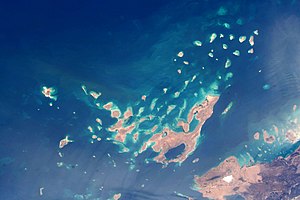
Eritrea / Geografi / Landskab
Dahlak-øerne i Røde Hav set fra International Space Station
Eritrea er et land i det nordlige Østafrika. Landet grænser op til Sudan i vest, Etiopien i syd og Djibouti i sydøst. Landets øst- og nordøstlige side er det Røde Havs kyst, hvor Dahlakøerne ligger. Området var tidligere en italiensk koloni, blev annekteret af Etiopien i 1952 og efter løsrivelseskrig og folkeafstemning selvstændigt i 1993. Landet er rigt på råstoffer, blandt andre guld, sølv, nikkel, olie og naturgas.